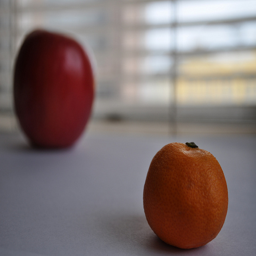
A orange is far from a red apple.
there is a apple and a orange on a table
An orange and an apple sitting on top of a table.
An orange and an apple on a counter
two ripe fruits on the floor ready to be eaten